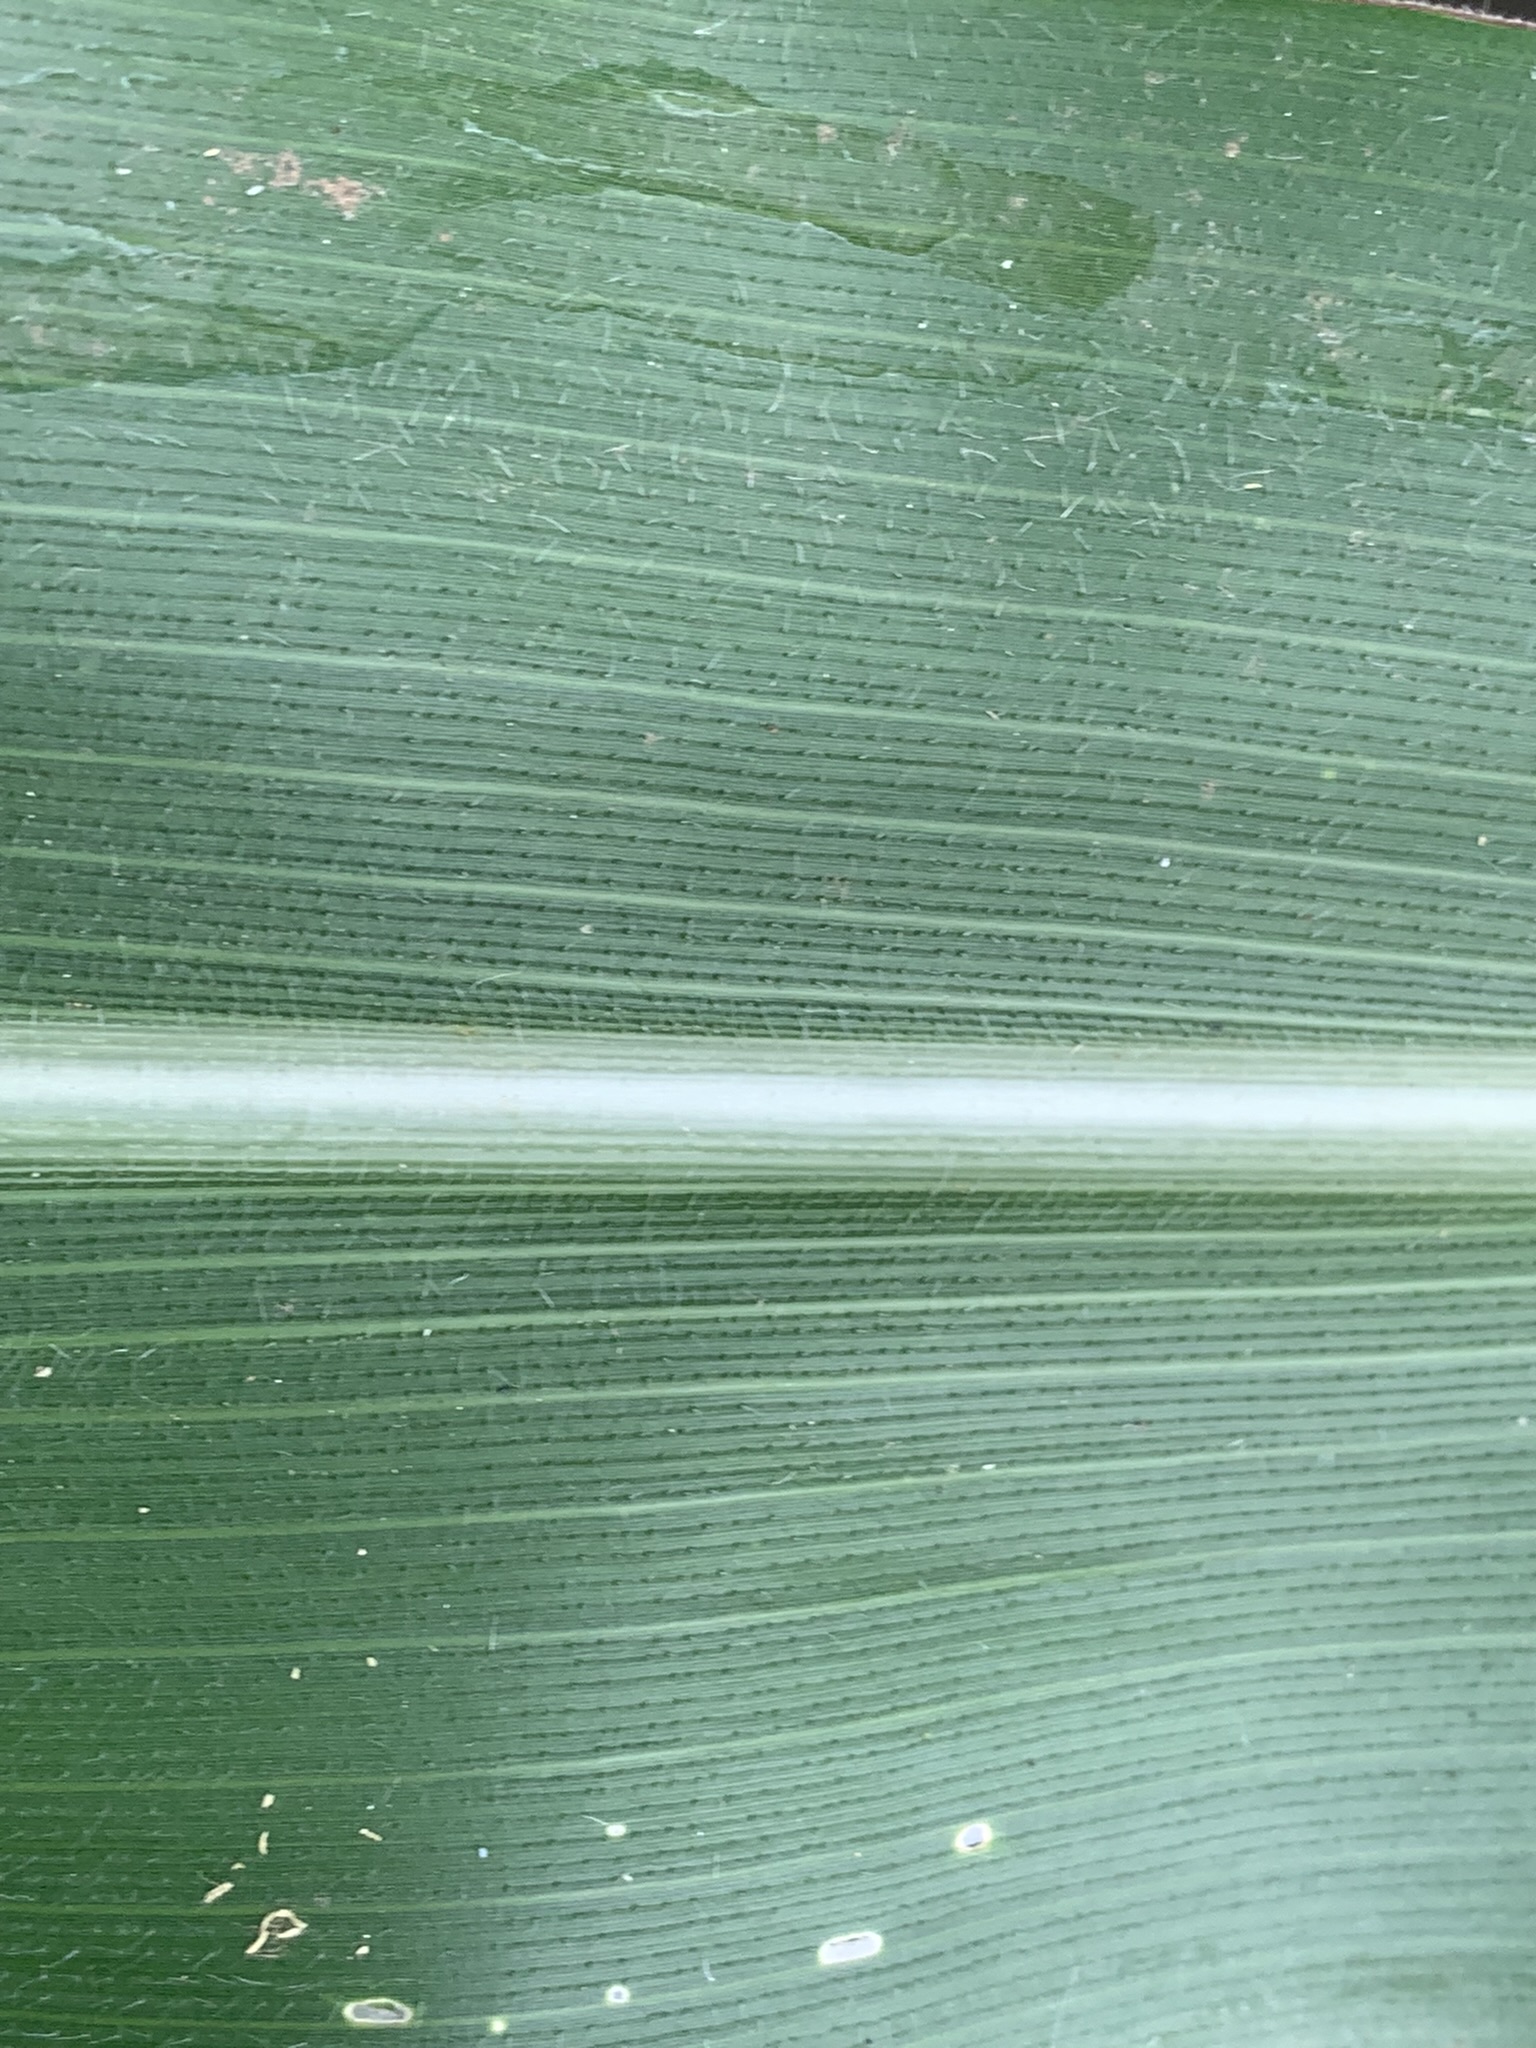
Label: Healthy